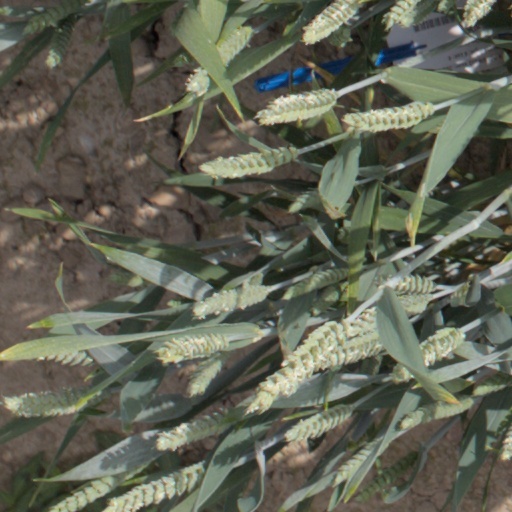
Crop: wheat